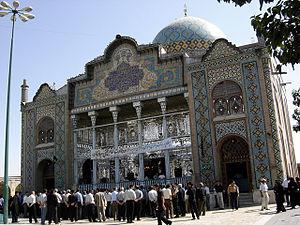
La province de Qazvin est l'une des 31 provinces d'Iran. Elle est située dans le nord-ouest du pays, et sa capitale est Qazvin. La province fut créée en 1996 en séparant une partie de la Province de Zanjan. La province a 20 villes d'importance : Qazvin, Takestan, Abyek, Booin Zahra, Eqhbalieh, Mohammadieh, Alvand, Isfarvadin, Mahmood Abad Nemooneh, Khoram Dasht, Zia Abad, Abhar, Avaj, Shal, Danesfahan, Abgarm, Ardagh, Moallem Kelayeh, Razmian Kouhin et Bidestan sous forme de quatre départements contenant 18 sections, 44 districts ruraux et 1 542 villages.